Shanghai

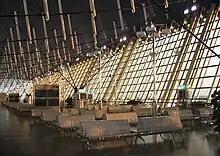
Inside Shanghai Pudong International Airport Terminal 1

Shanghai is a seat of two members (Fudan University and Shanghai Jiao Tong University) of the C9 League, an alliance of elite Chinese universities offering comprehensive and leading education, and these two universities are ranked consistently in the Asia top 10, and in the global top 100 research comprehensive universities according to the most influential university rankings in the world such as QS Rankings, Shanghai Rankings, Times Higher Education Rankings and "U.S. News & World Report" Best Global Universities Ranking. Fudan University established a joint EMBA program with Washington University in St. Louis in 2002 which has since consistently been ranked as one of the best in the world.